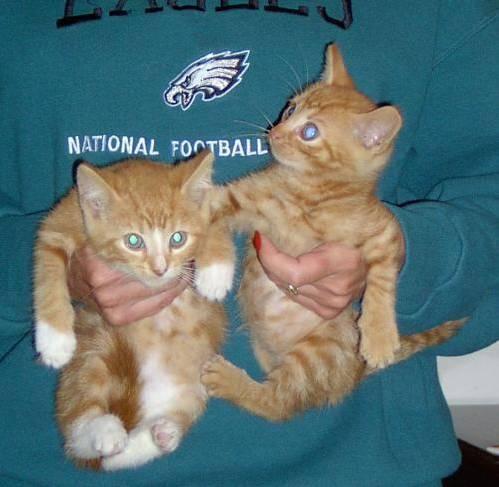
cat